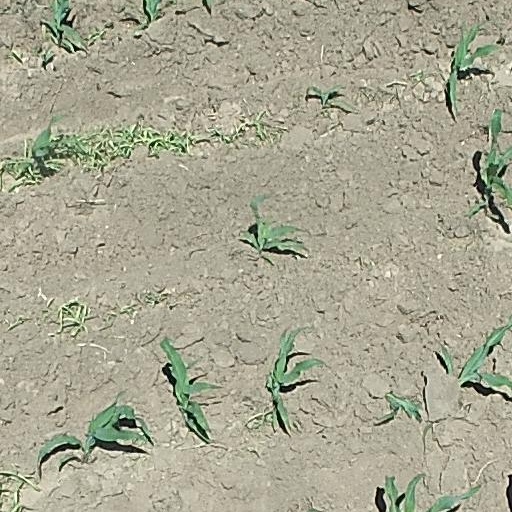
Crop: maize; corn